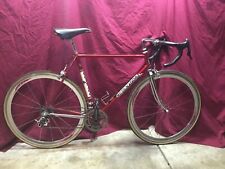
Vehicle type: Bikes